Hotel Bristol (Copenhagen)

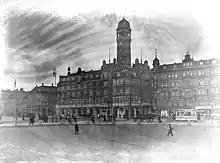
Hotel Bristol photographed by Frederik Riise

Hotel Bristol was built in two stages. The first two wings, along the City Hall Square and Frederiksberggade, were designed by the architect Vilhelm Fischer, who won an architectural competition, and built from 1901 to 1902 as Hotel Bristol. In 1932, a third wing, designed by Waldemar Schmidt, was built along Vestergade.